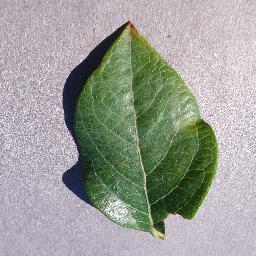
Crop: blueberry
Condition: healthy